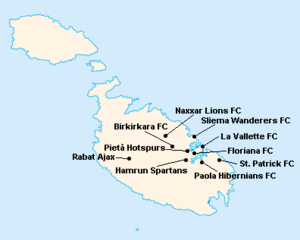
Répartition des clubs en Premier League Maltaise 1998-1999.
La saison 1998-1999 de Premier League Maltaise était la quatre-vingt-quatrième édition de la première division maltaise.